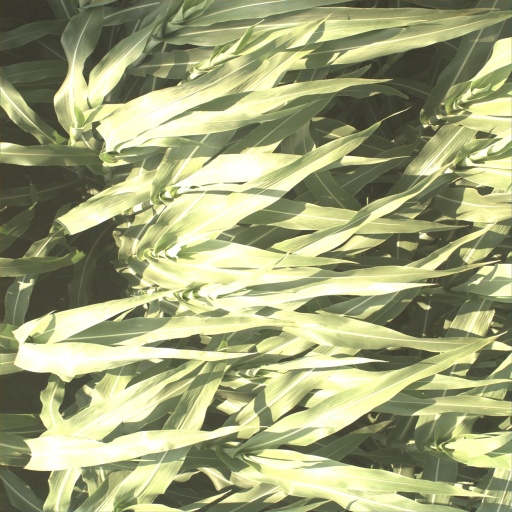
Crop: sorghum